Pat Garrett

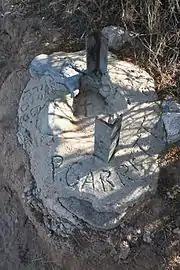
Memorial marking spot where Garrett was killed

Garrett did not seek re-election as sheriff of Lincoln County in 1882. He moved to Texas, where he ran unsuccessfully for a seat in the state senate. Garrett became a captain with the Texas Rangers for less than a month, then returned to Roswell, New Mexico.